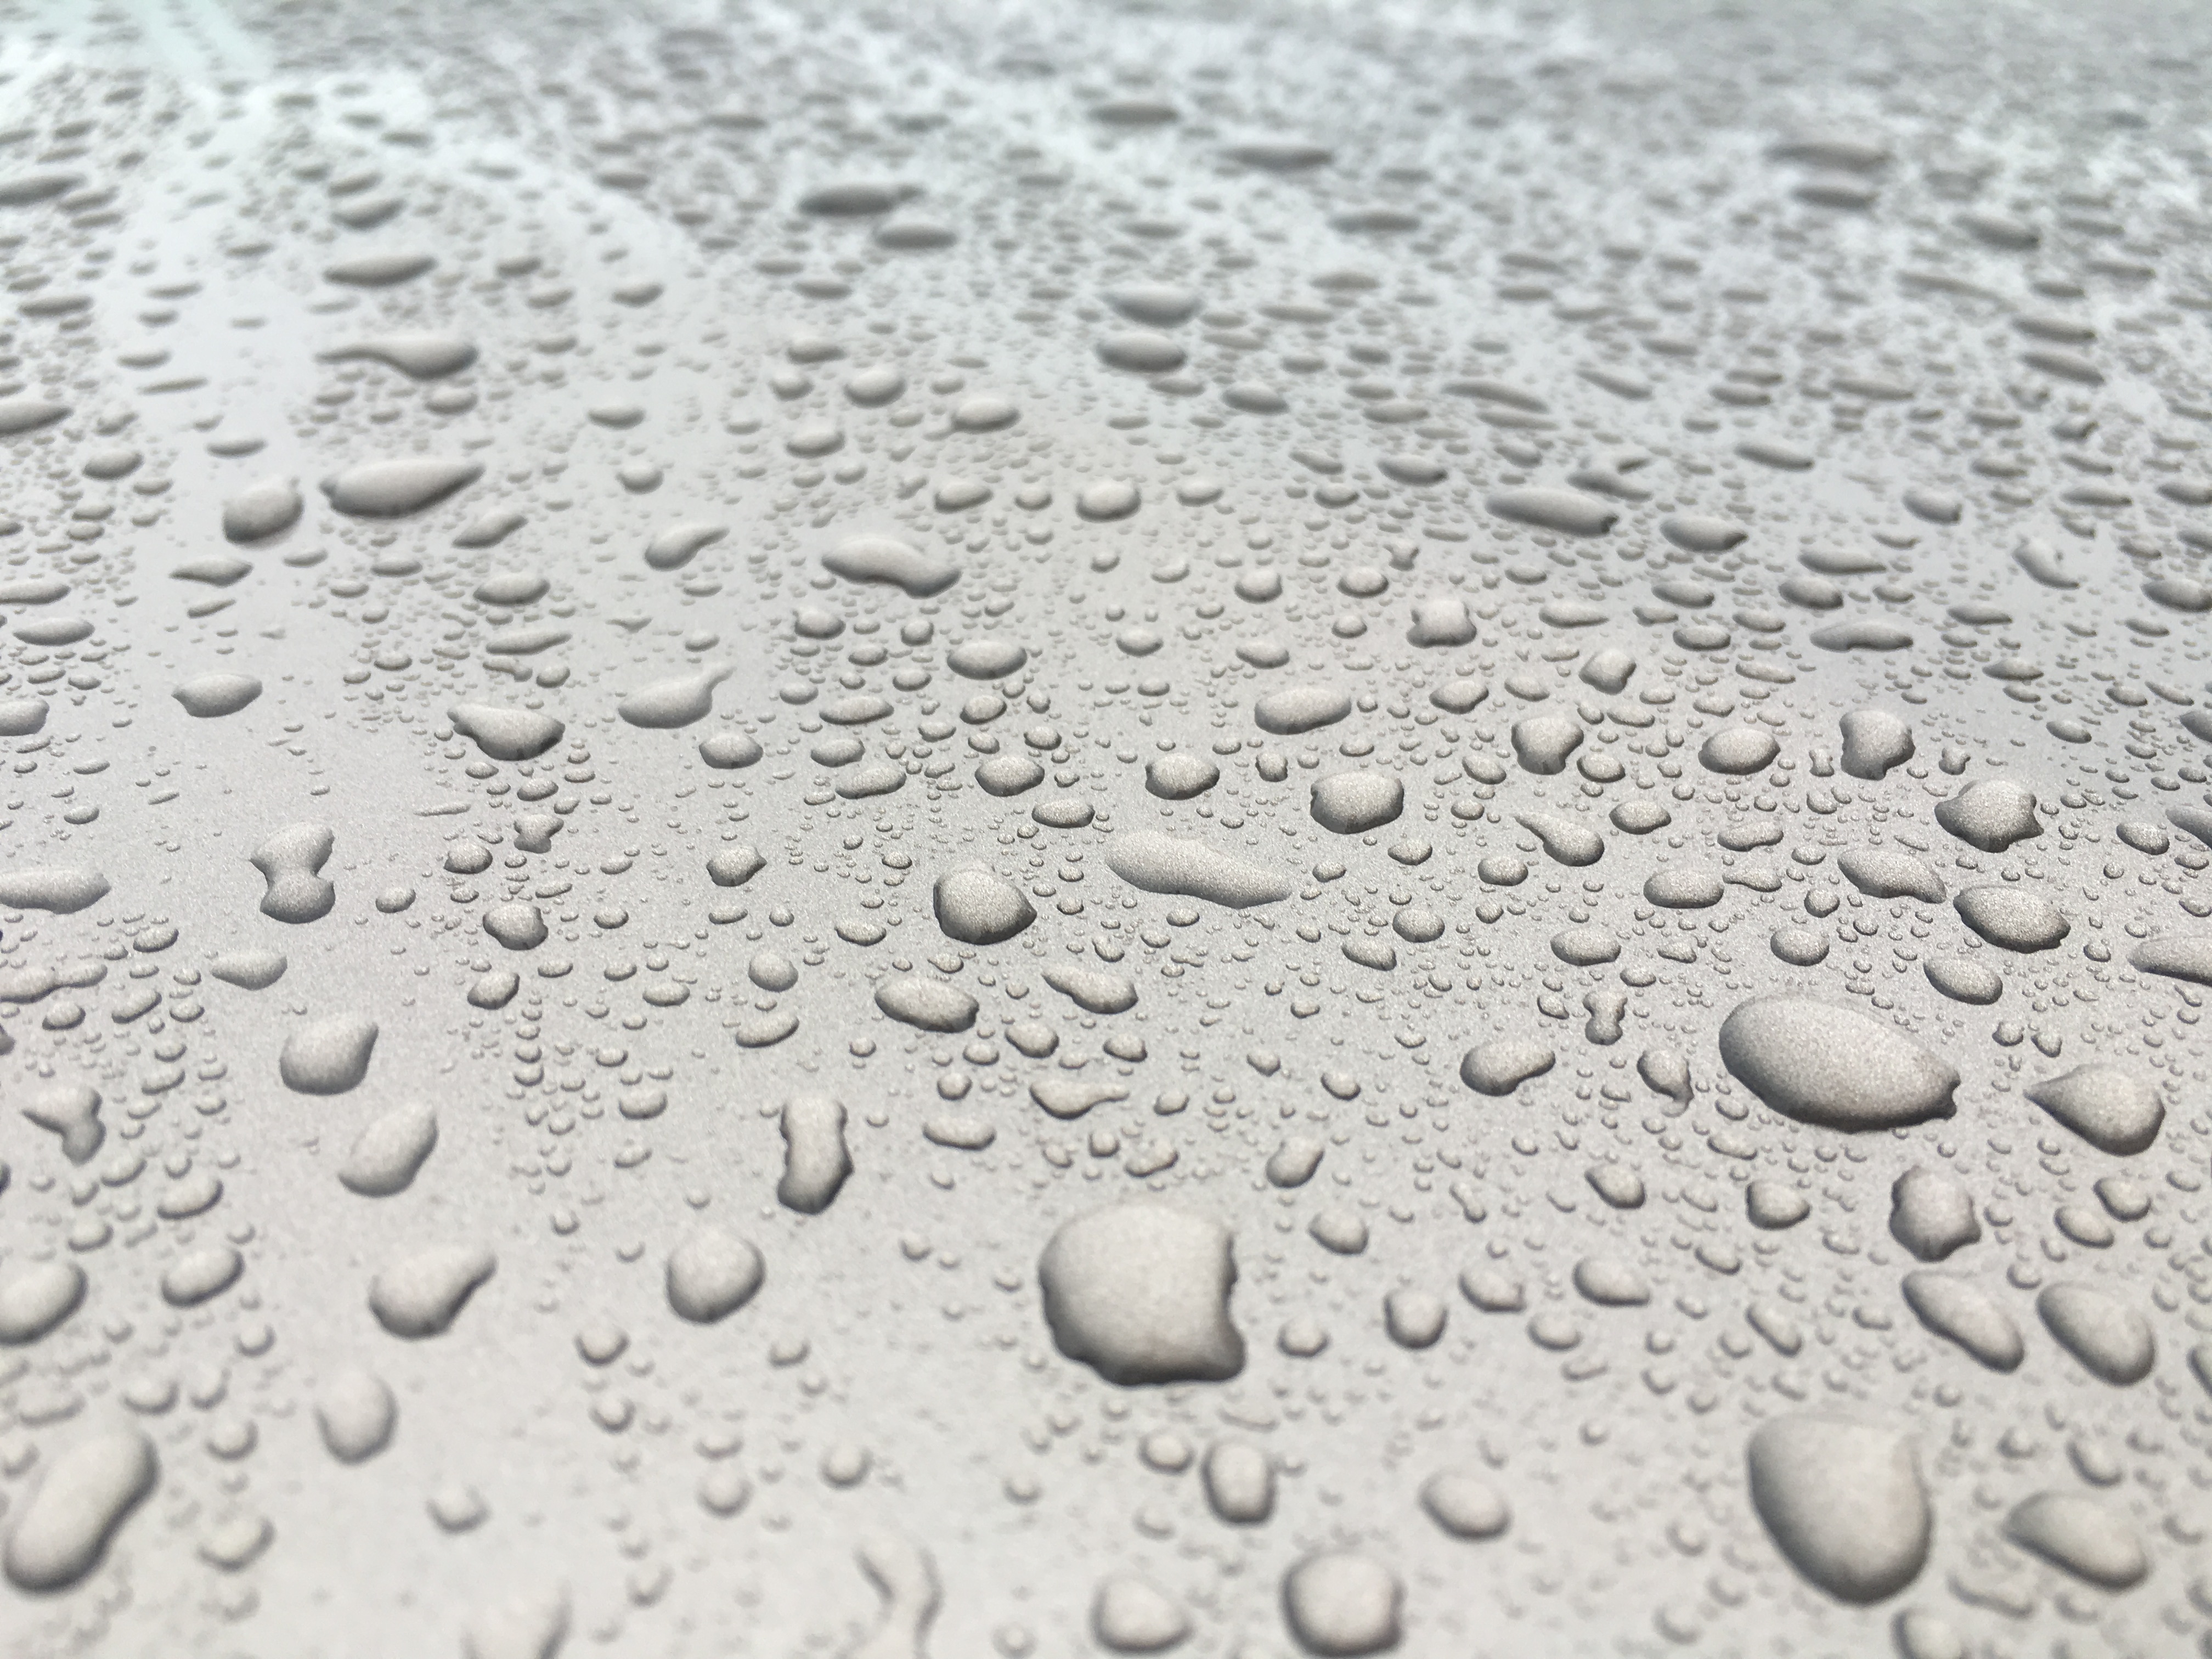
sand, floor, frost, cobblestone, pattern, soil, material, circle, flooring, road surface